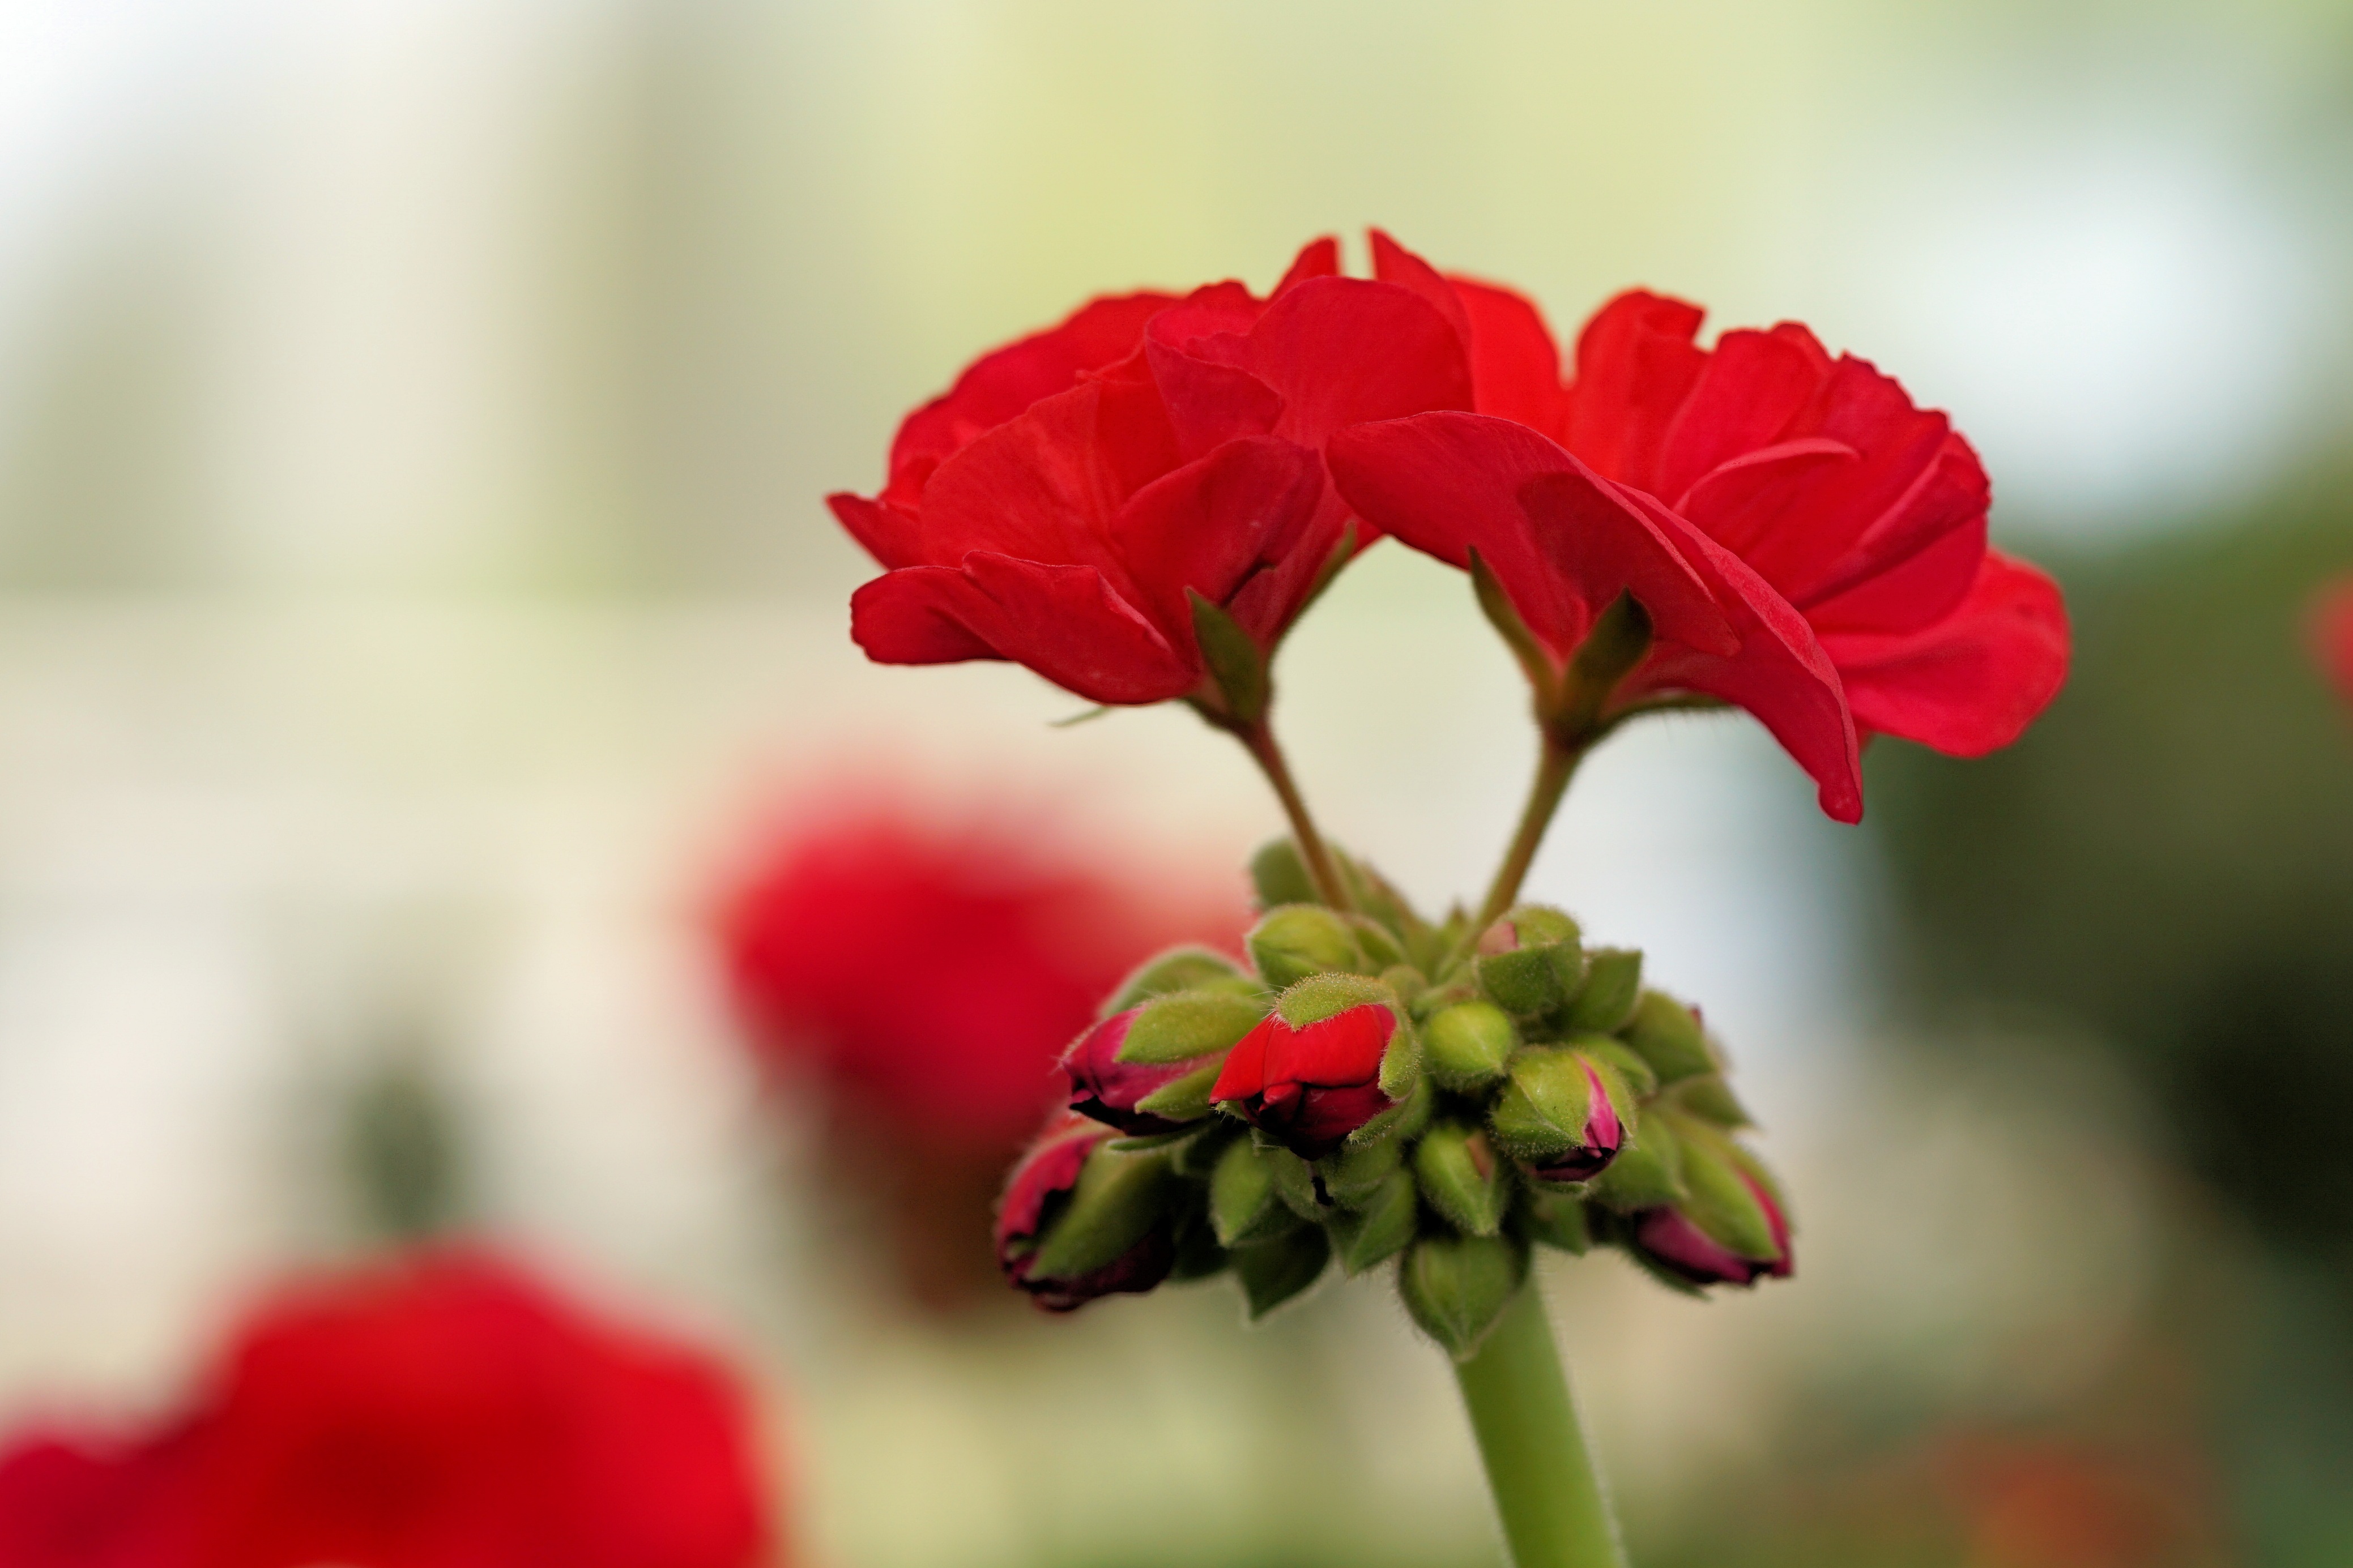
nature, blossom, plant, leaf, flower, petal, bloom, red, botany, garden, close, flora, wildflower, close up, red flower, geranium, macro photography, flowering plant, annual plant, plant stem, land plant